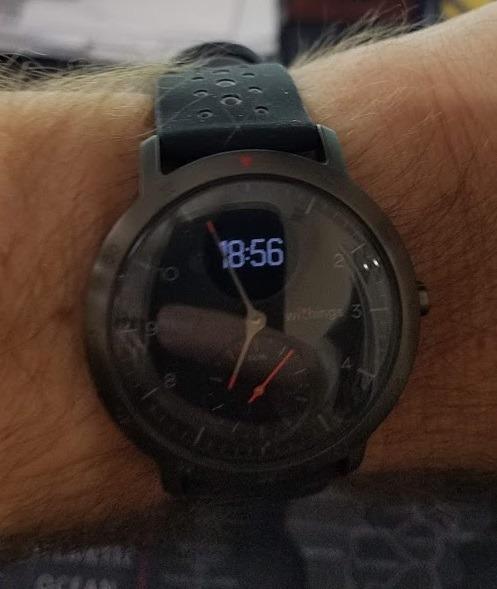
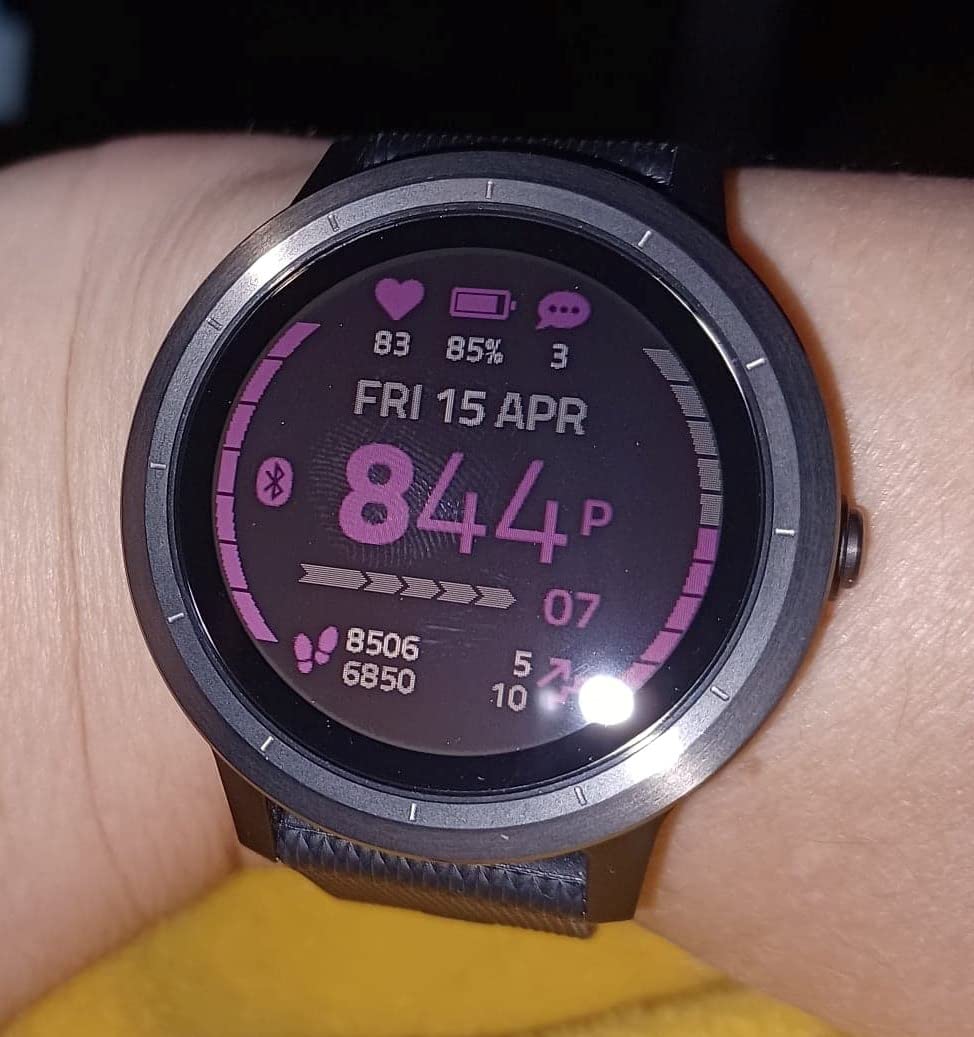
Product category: smartwatch
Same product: no